Dried fruit

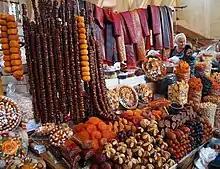
Dozens of types of dried fruit and fruit leather at a market in Yerevan

The high drying and processing temperatures, the intrinsic low pH of the fruit, and the low water activity (moisture content) in dried fruit make them a stable food.